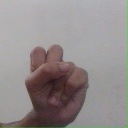
अक्षर: स